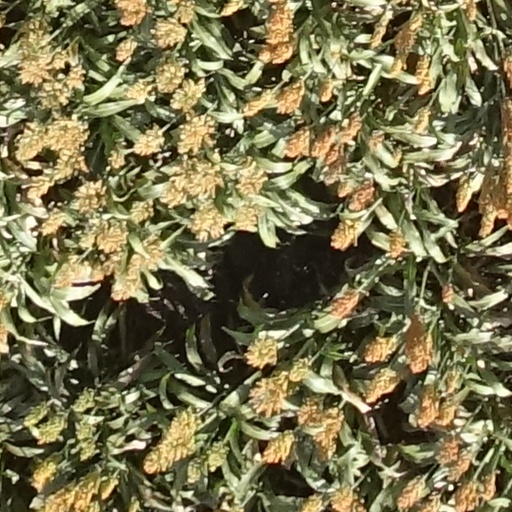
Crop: sorghum